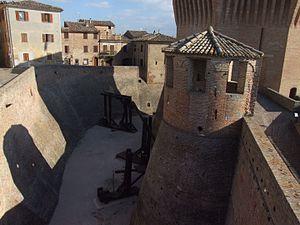
Mondavio est une commune italienne de la province de Pesaro et Urbino dans la région Marches en Italie.